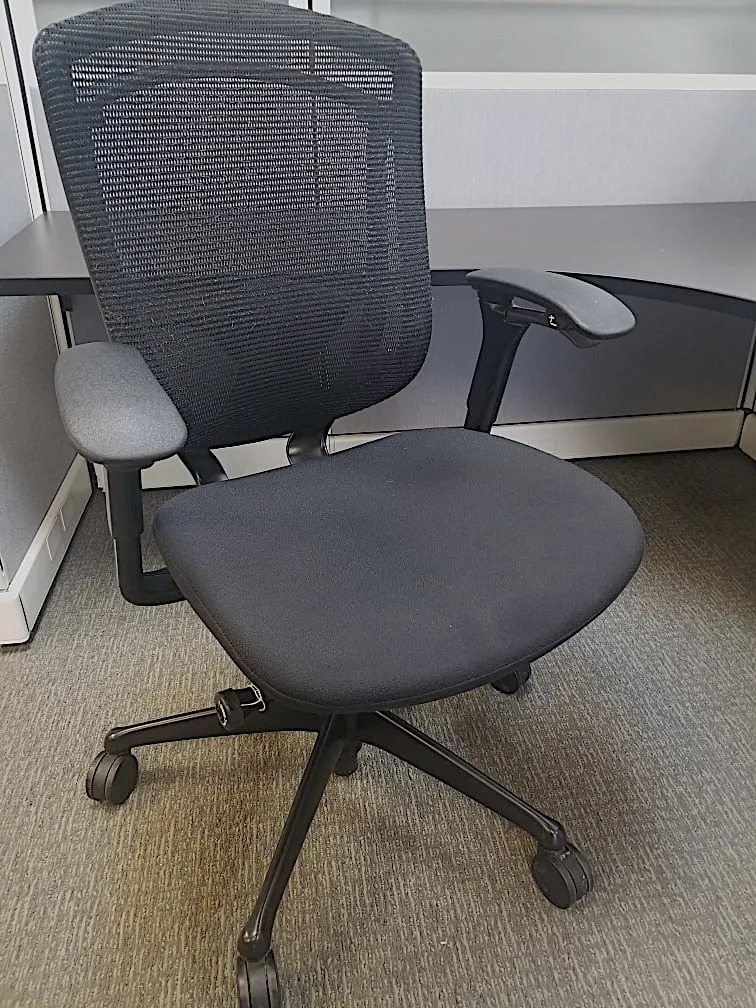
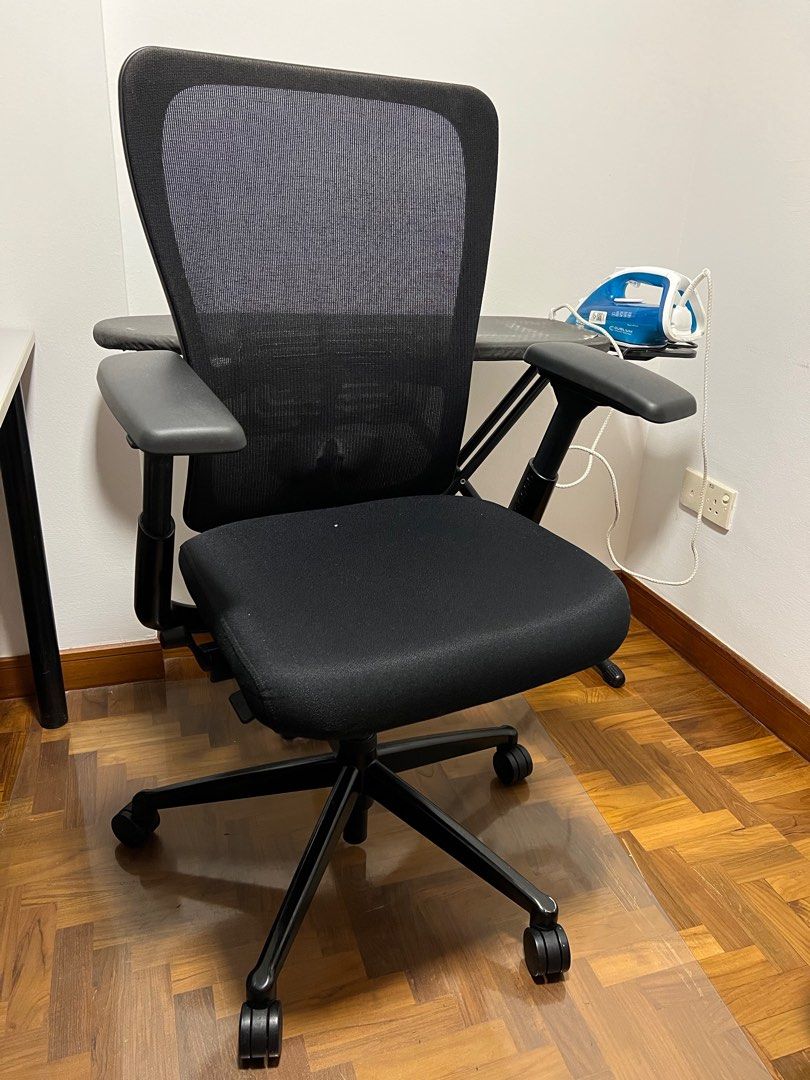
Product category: items_chair
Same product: no